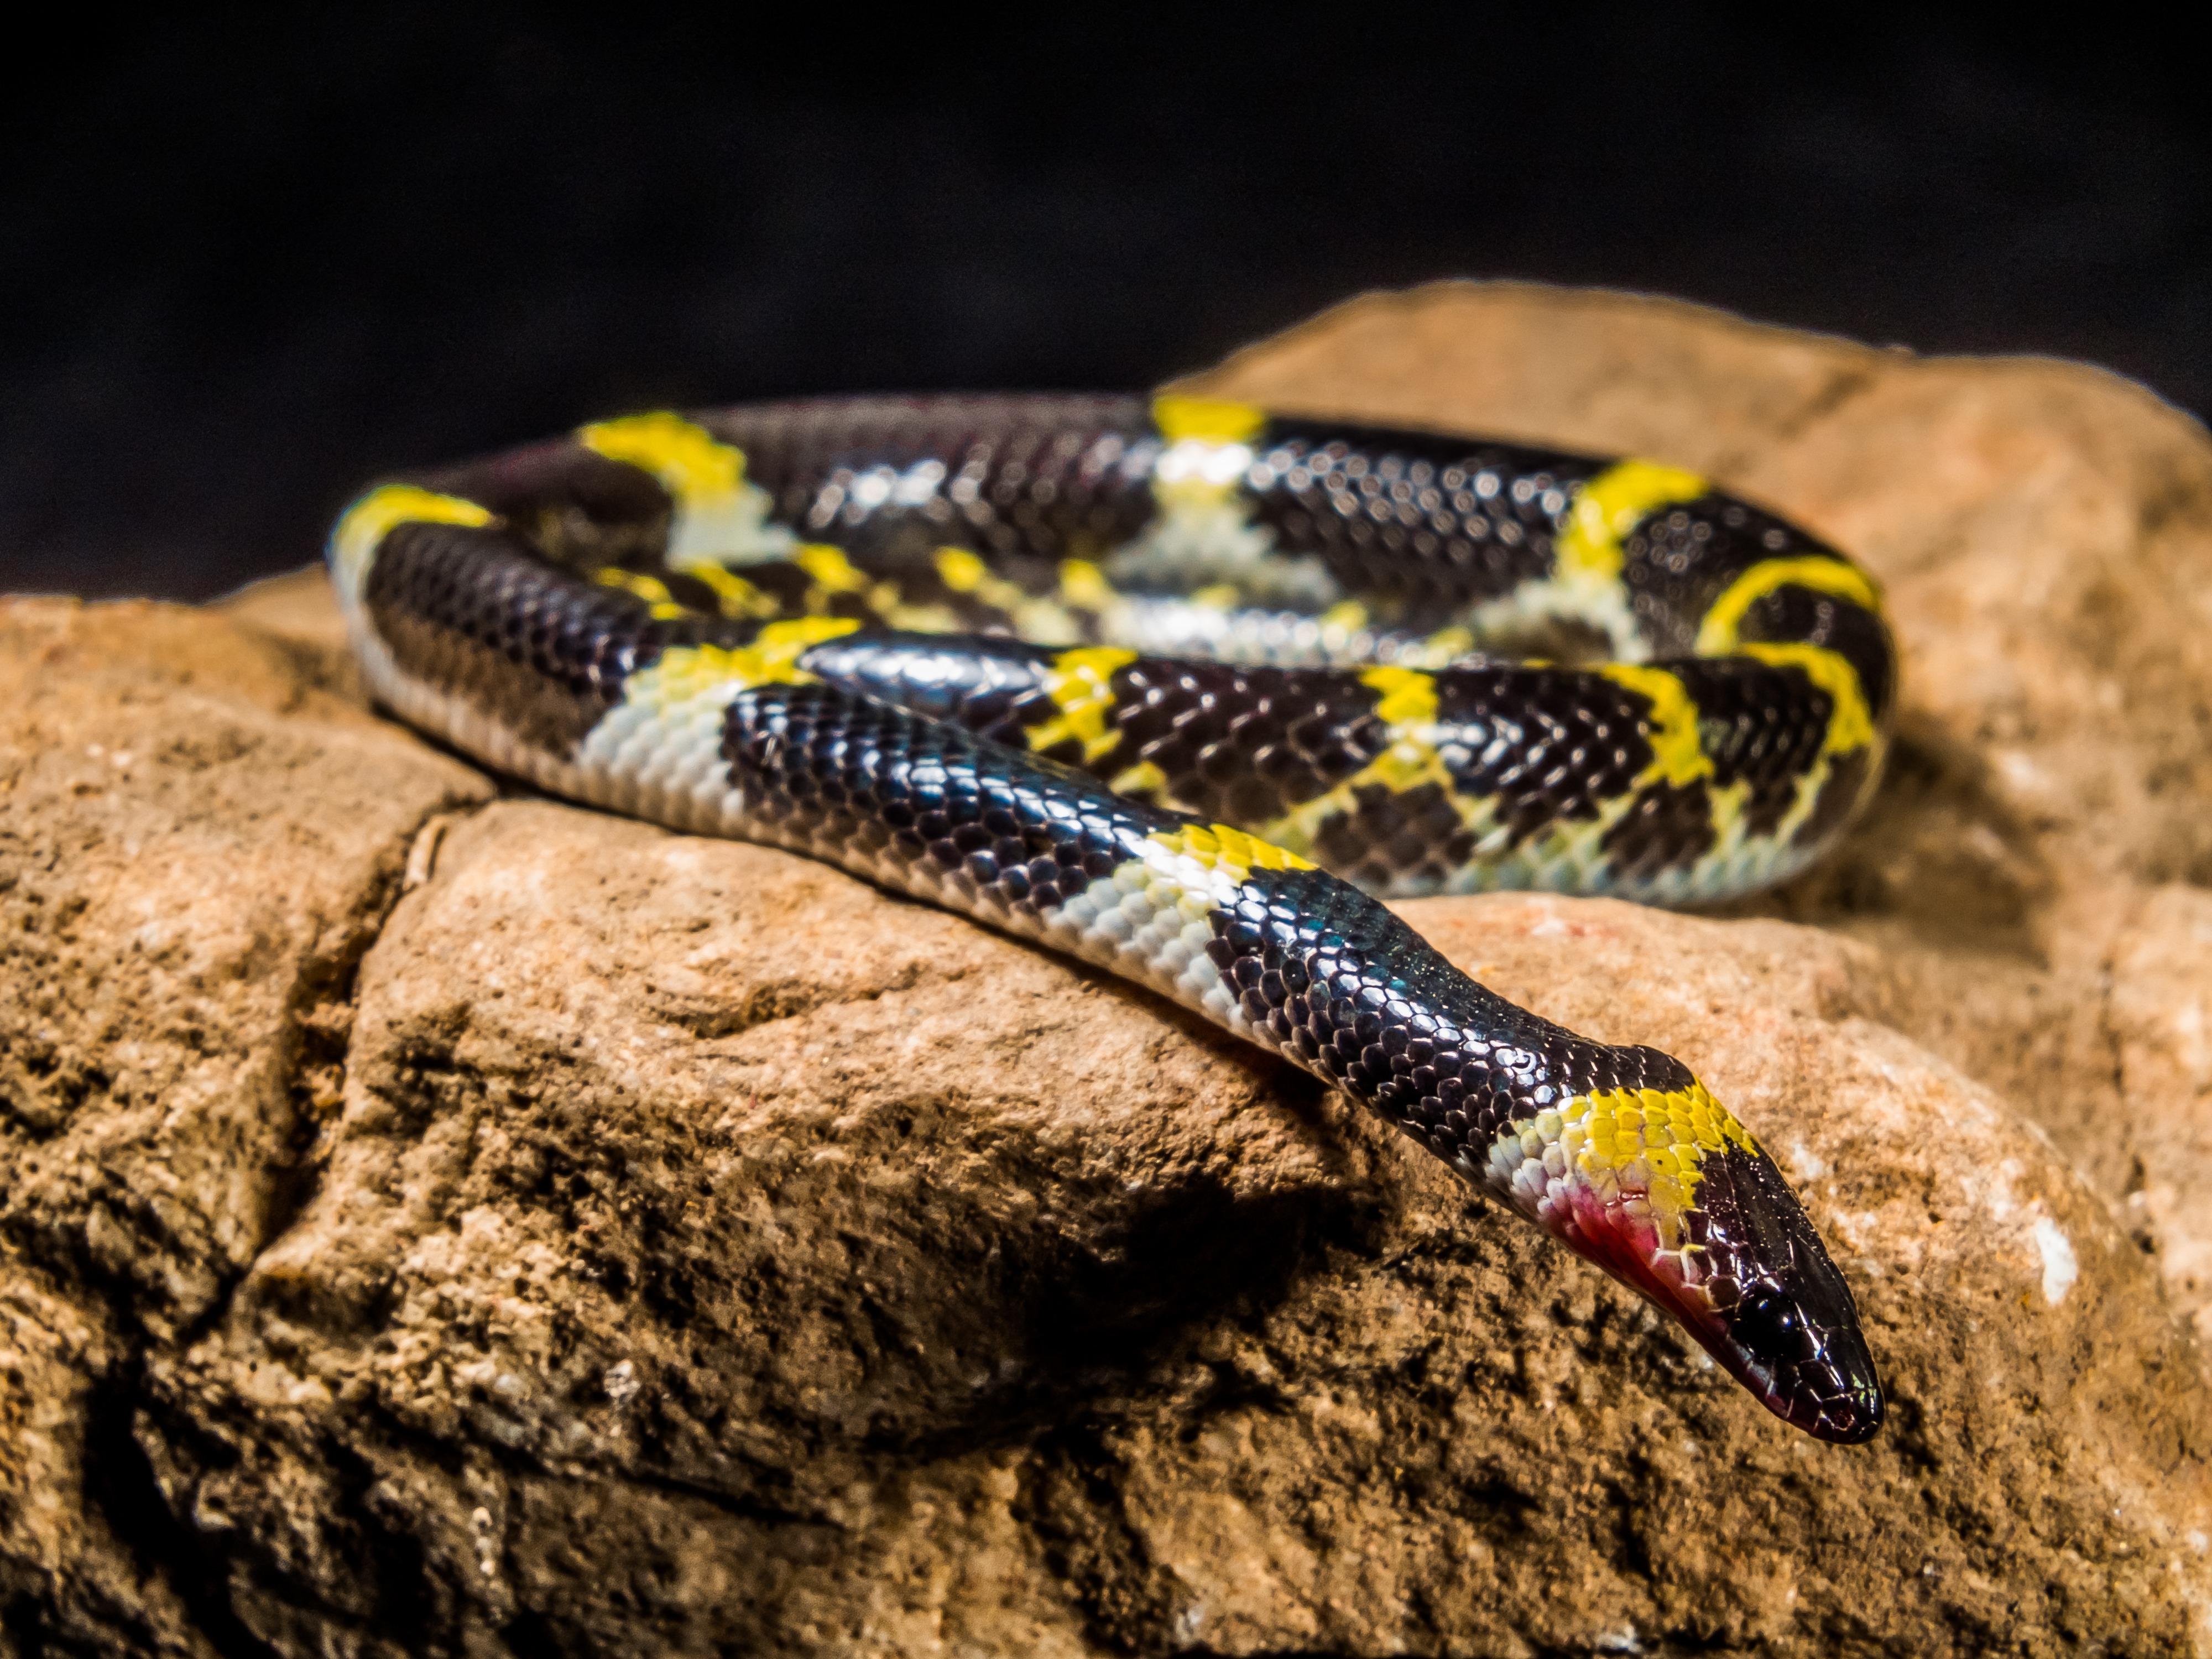
wildlife, reptile, fauna, snake, vertebrate, serpent, non toxic, black yellow, elapidae, garter snake, colubridae, sidewinder, eastern diamondback rattlesnake, scaled reptile, lacertidae, hognose snake, kingsnake, young snake